Robert Smallwood (serial killer)

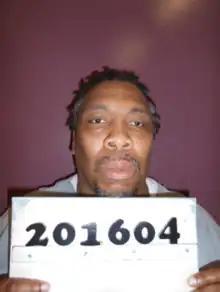
Smallwood at Little Sandy Correctional Complex in 2018

Robert Franklin Smallwood Jr. (born December 1973) is an American convicted serial killer who strangled three women to death in Lexington, Kentucky, from 1999 to 2006. The killings were thought to be unrelated until August 2006, when they were linked together through DNA testing. Smallwood was arrested the following month, pleaded guilty to each murder, and was sentenced to life imprisonment in 2007.